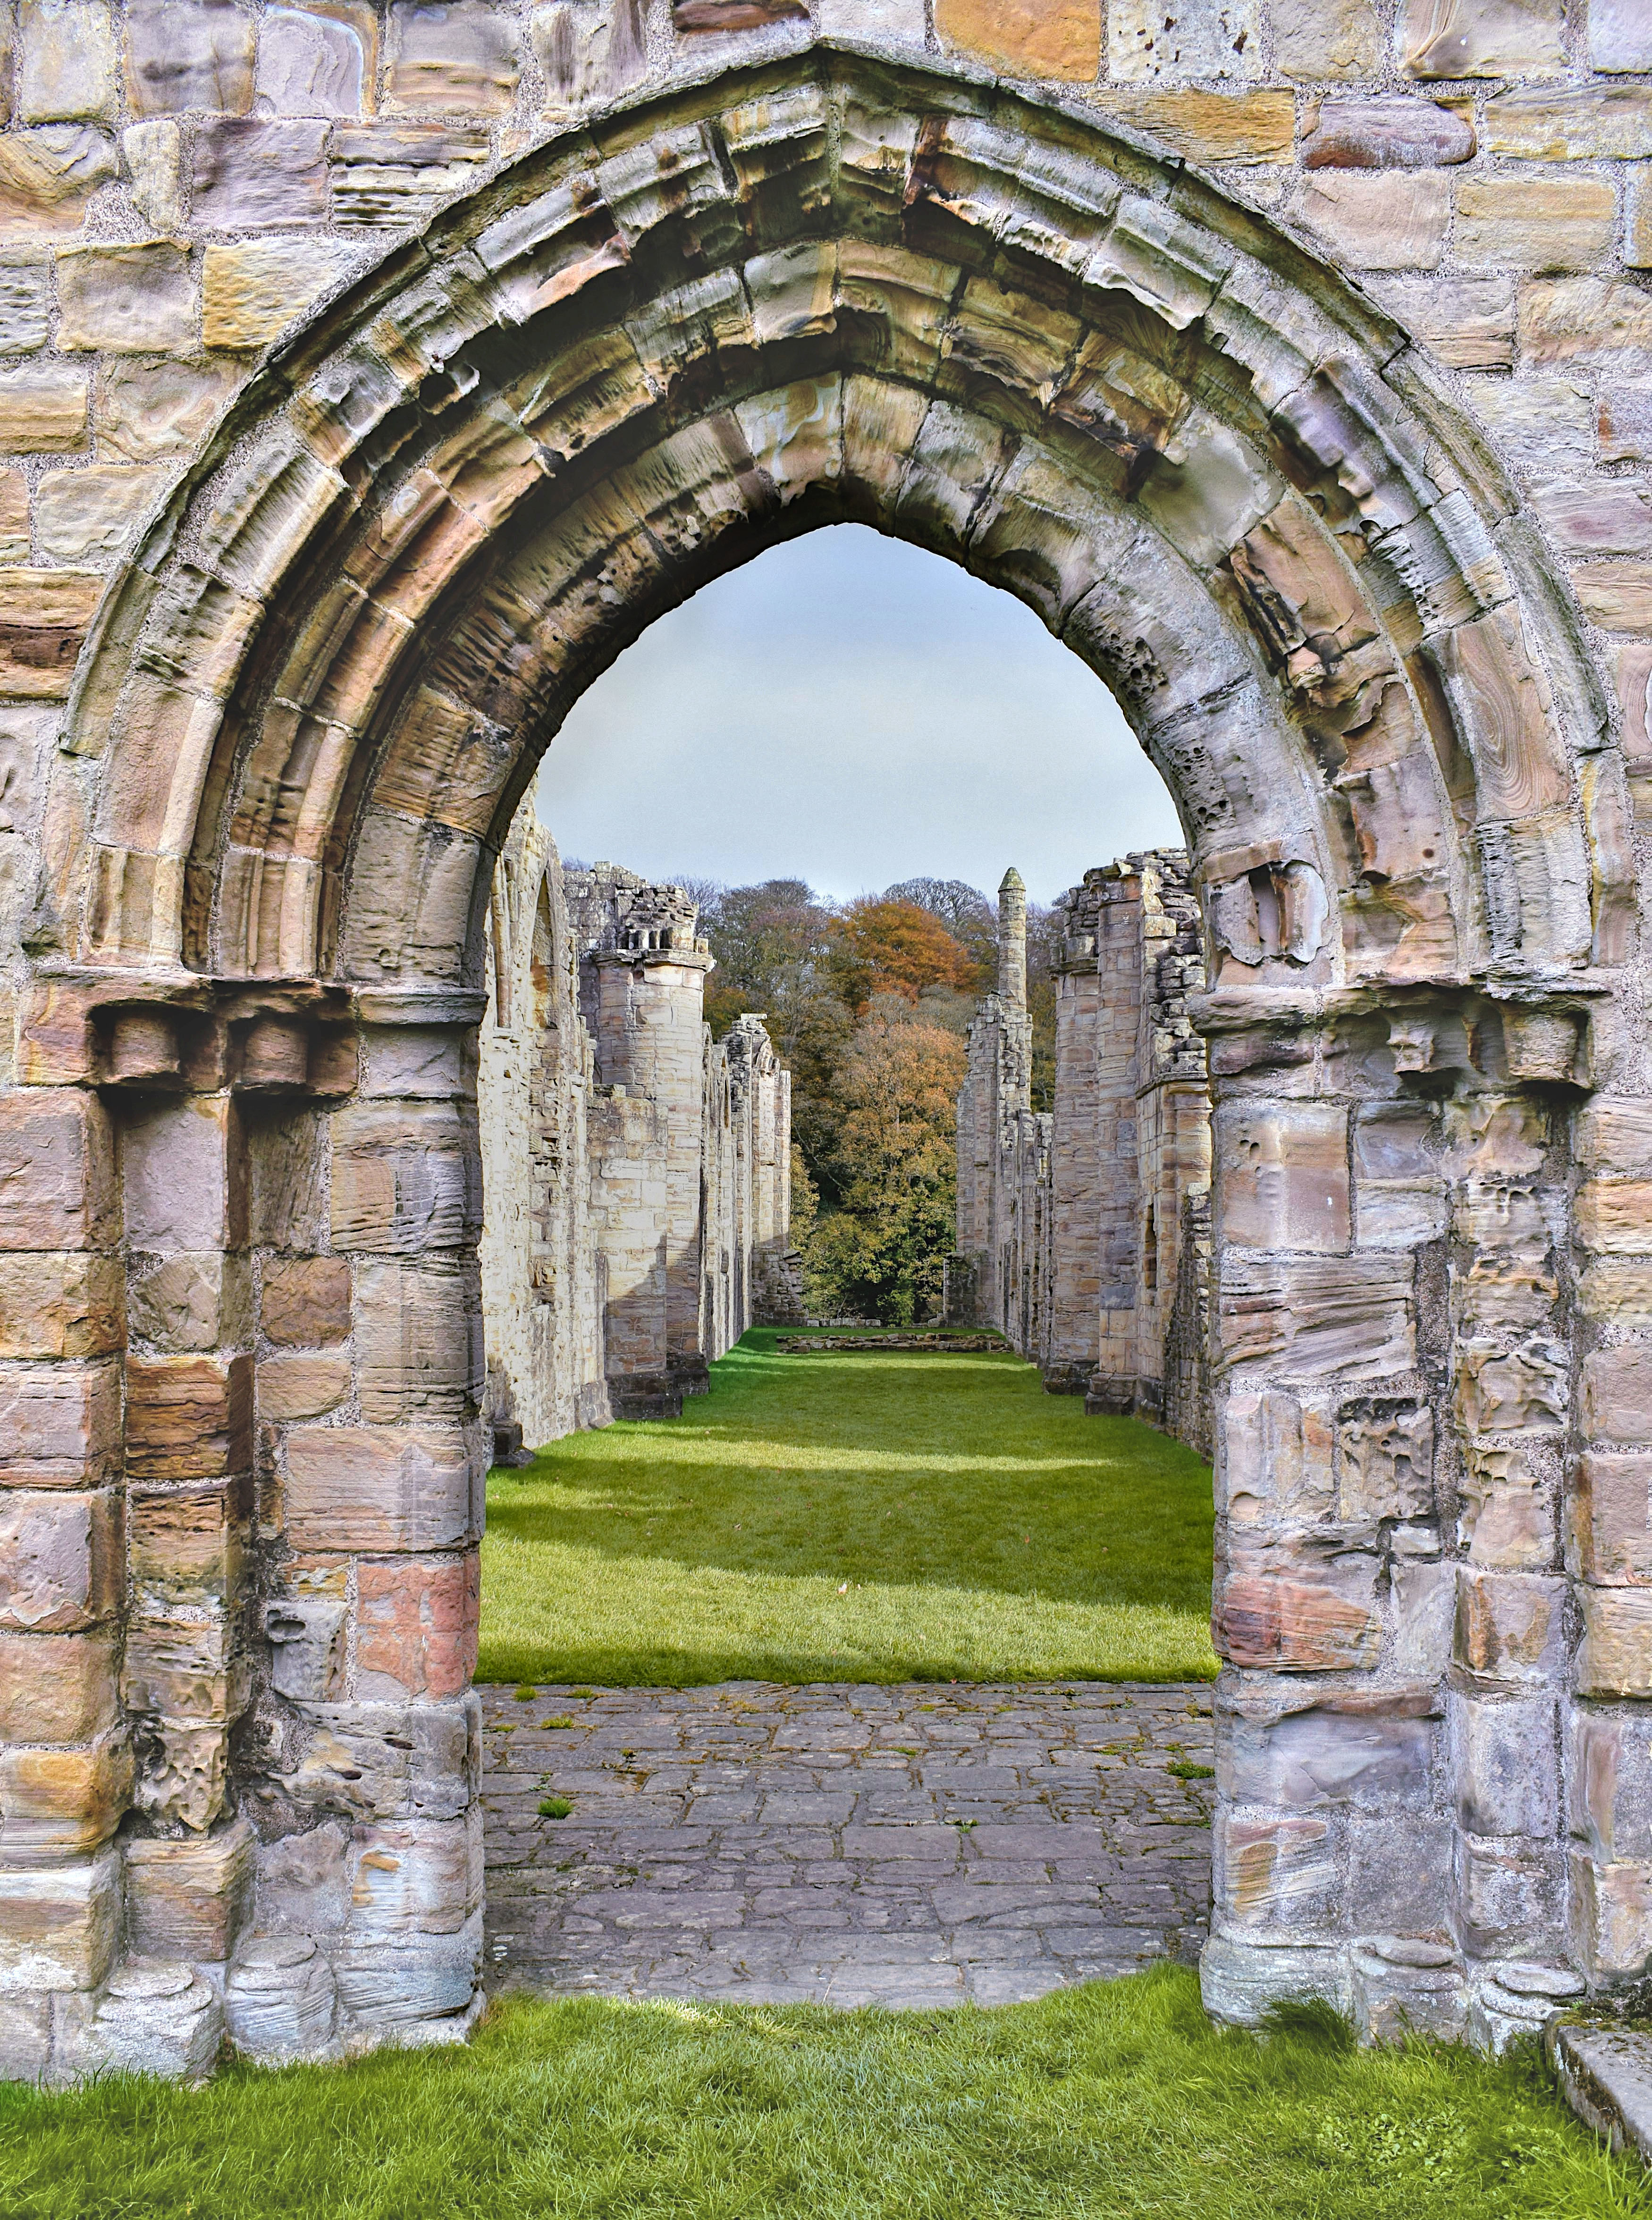
ruin, abbey, relic, vestige, stone, ancient, antique, gateway, entrance, pathway, arch, ruins, architecture, wall, building, medieval architecture, grass, ancient history, monastery, stone wall, arcade, history, historic site, church, triumphal arch, place of worship, stone carving, cathedral, plant, rock, window, brick, door, archaeological site, ancient roman architecture, symmetry